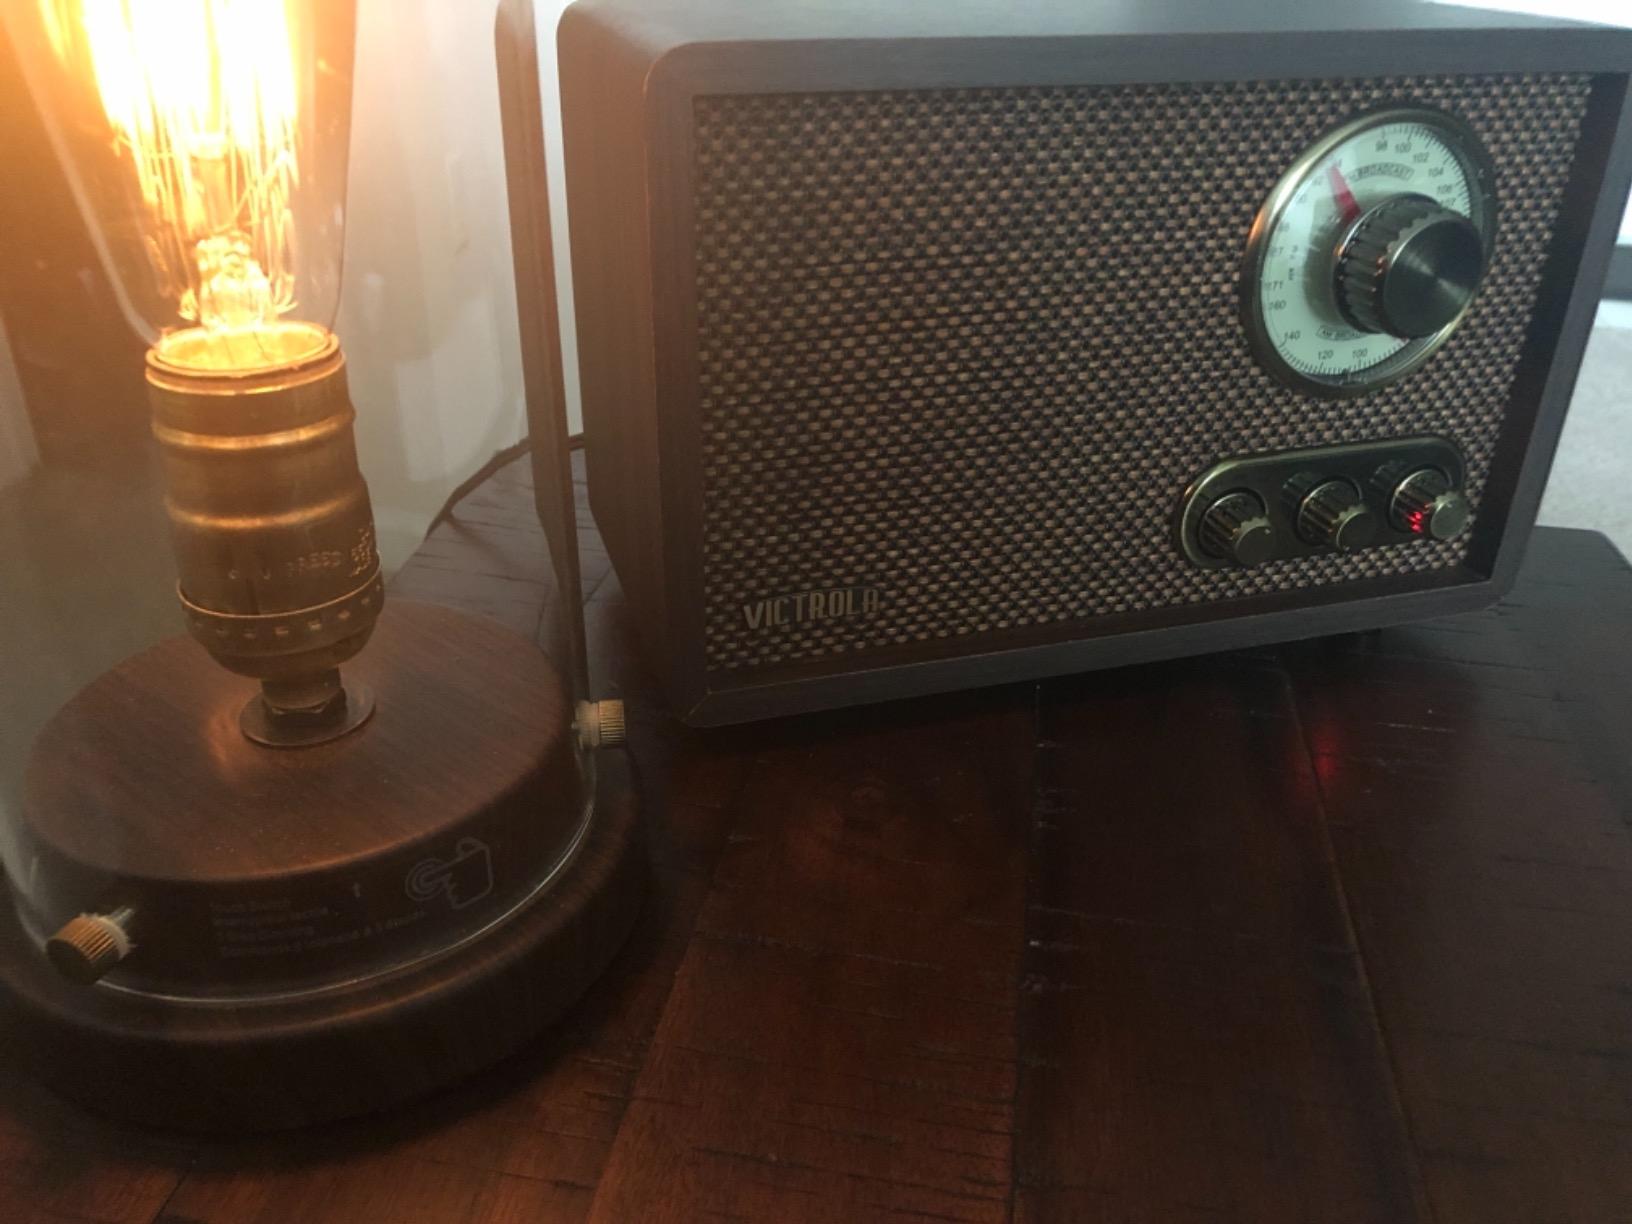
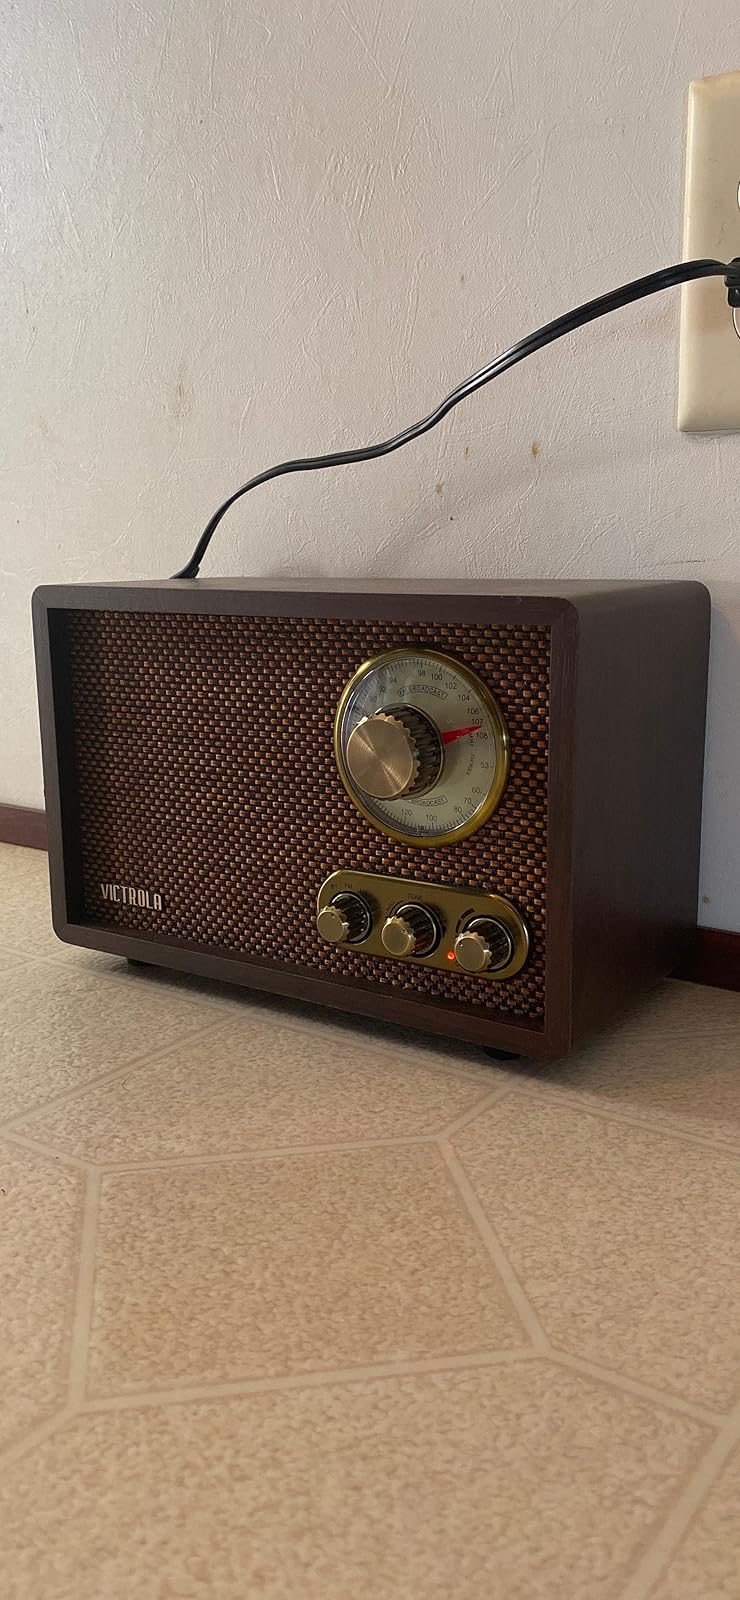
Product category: radio
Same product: yes